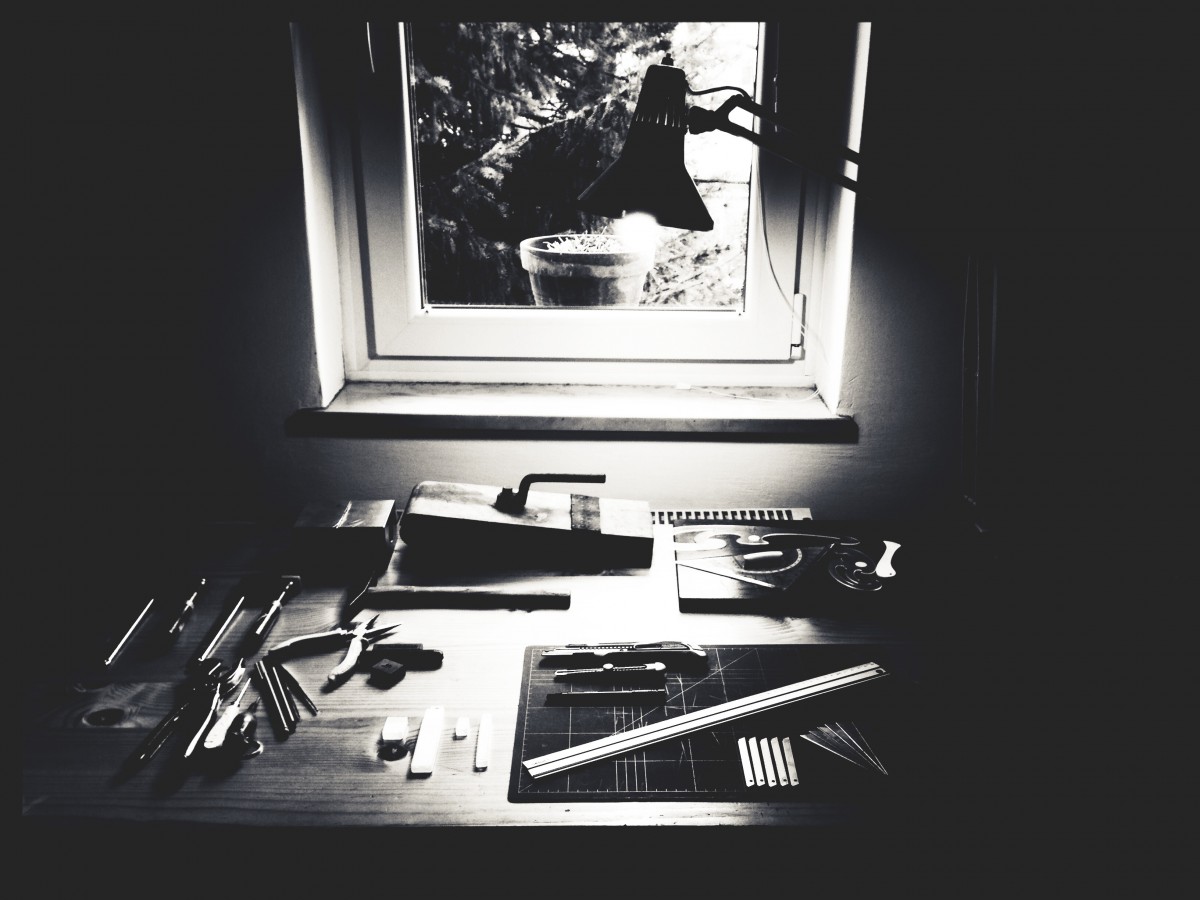
Tags: brand